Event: Ecuador Earthquake
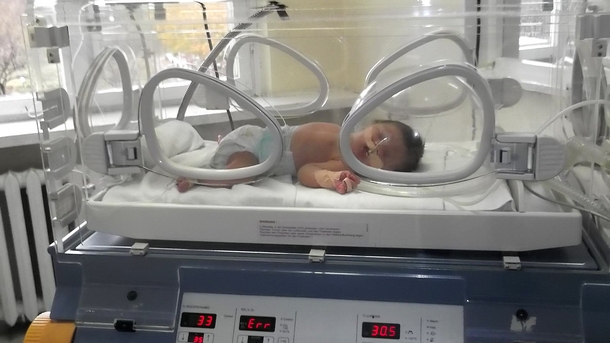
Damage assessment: no_damage